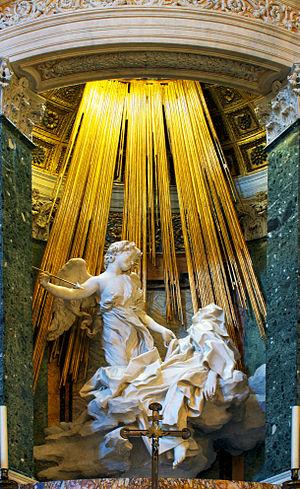
L'Extase de sainte Thérèse est une sculpture en marbre de Gian Lorenzo Bernini, qui représente la transverbération de Thérèse d'Avila. L'œuvre constitue le groupe central compris dans l'écrin de la chapelle Cornaro de Santa Maria della Vittoria à Rome dont le Bernin a conçu entièrement l'architecture, la construction et la décoration.